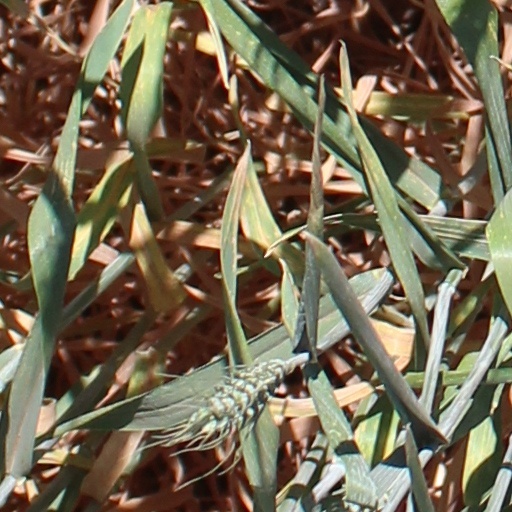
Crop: wheat